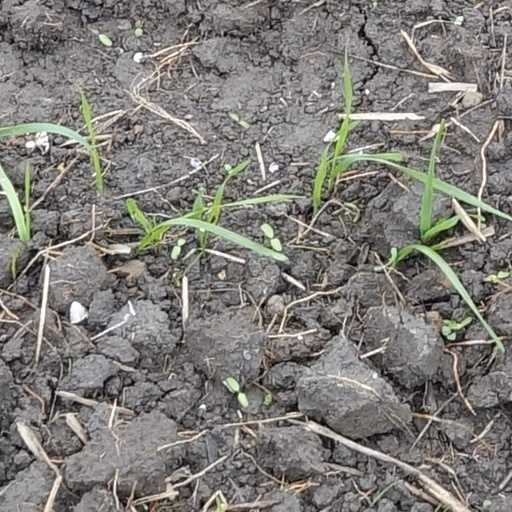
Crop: wheat